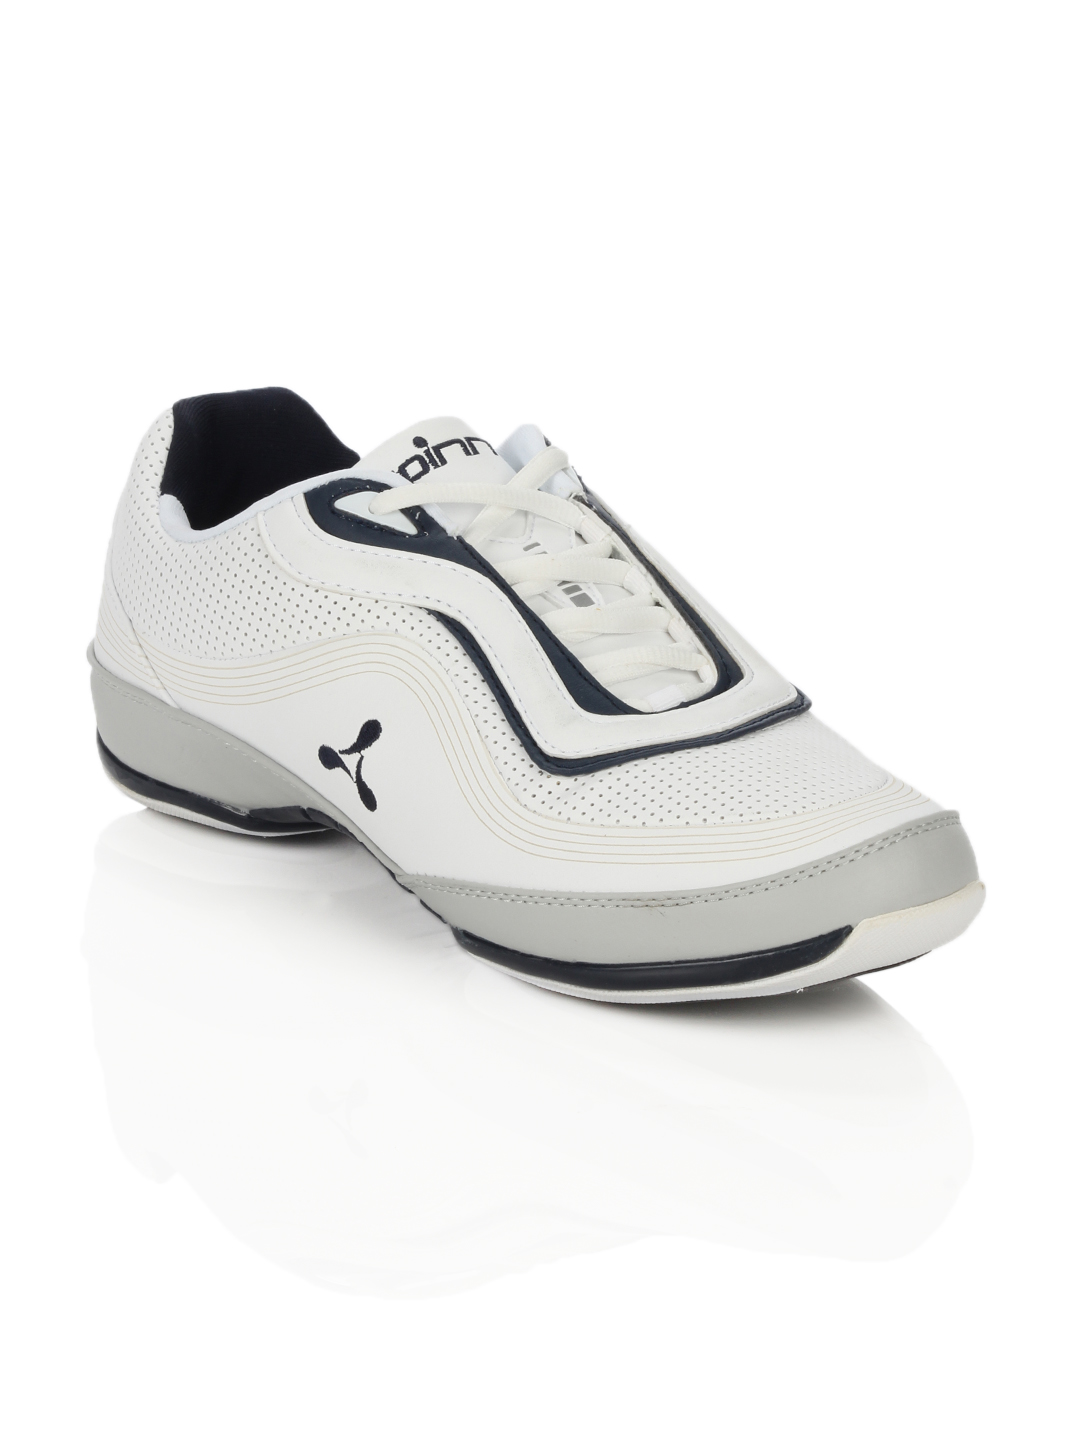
Spinn Men Dozer White Shoes
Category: Footwear / Shoes / Casual Shoes
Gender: Men
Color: White
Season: Spring 2013
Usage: Casual